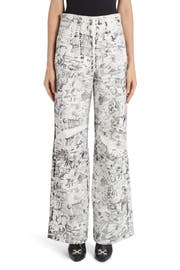
cut for an easy oversized fit these italian wide leg jeans feature allover greyscale graphic for cool street style